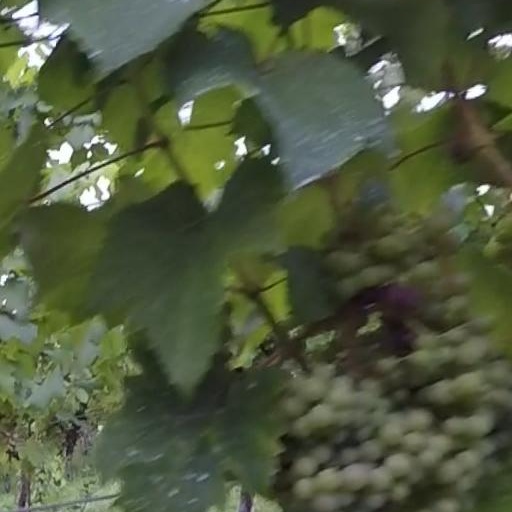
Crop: grape